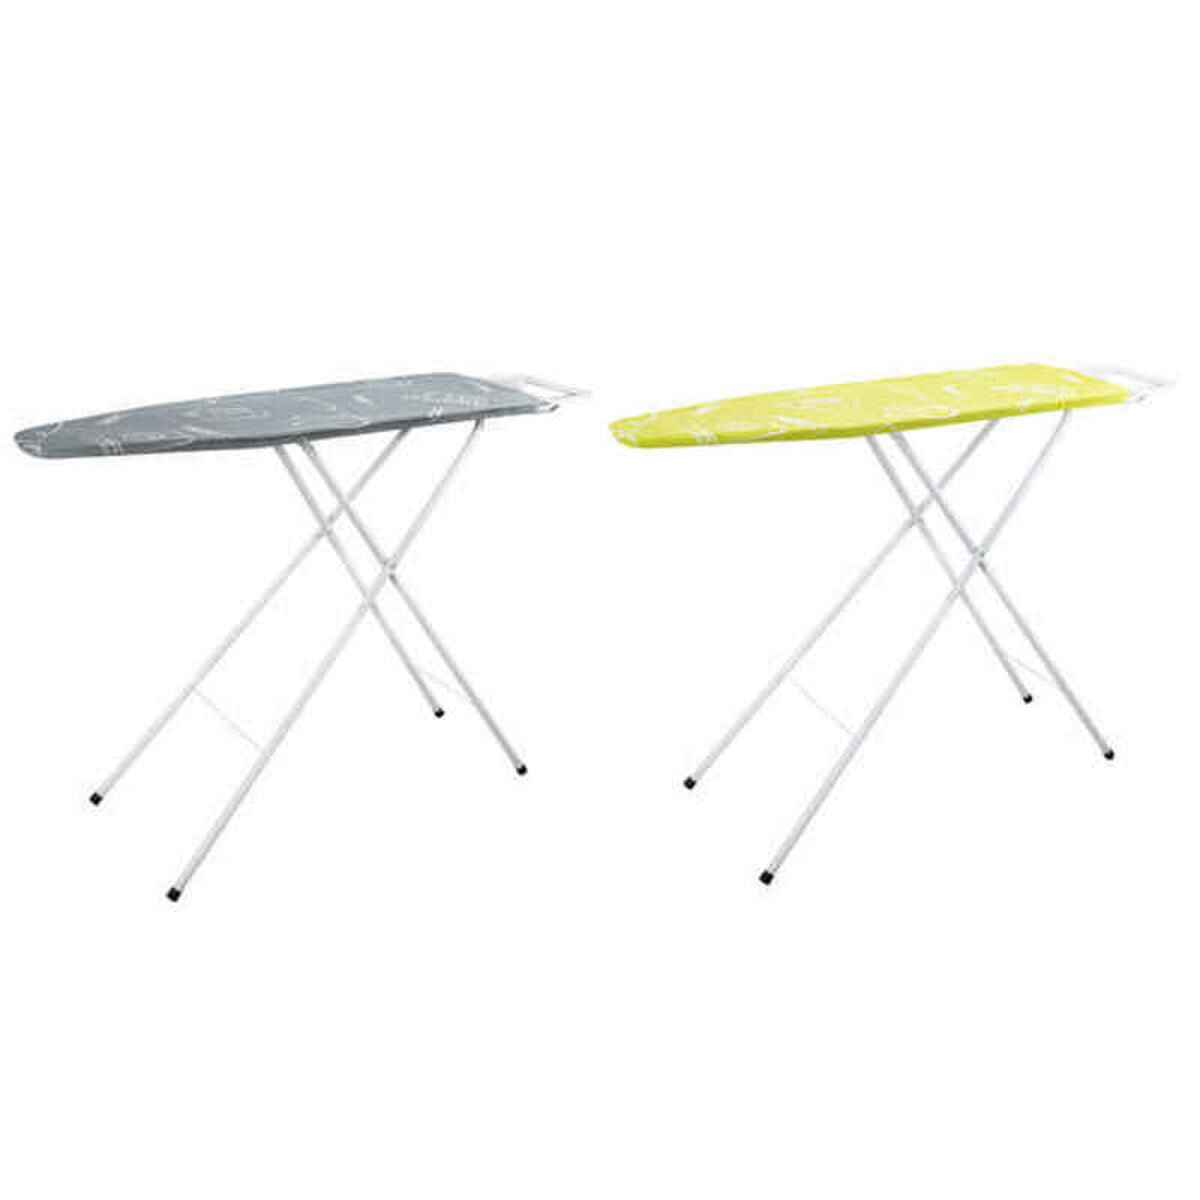
Masă de Călcat Quid Minerva Multicolor Metal 110 x 32 cm
Dacă vă place să îngrijiți fiecare detaliu din casă și să aveți ultimele produse în vogă care vă vor face viața mai ușoară, cumpărați Masă de Călcat Quid Minerva Multicolor Metal 110 x 32 cm la cel mai avantajos preț. Unități: 4 Unități Culoare: Multicolor Material: Metal Caracteristici: Antiderapant/ă A se spăla la mână Dimensiuni aprox.: 110 x 32 cm
Brand: Prime Deals
Category: Home & Garden > Lawn & Garden > Gardening > Gardening Accessories > Gardening Scooters, Seats & Kneelers > Gardening Seats